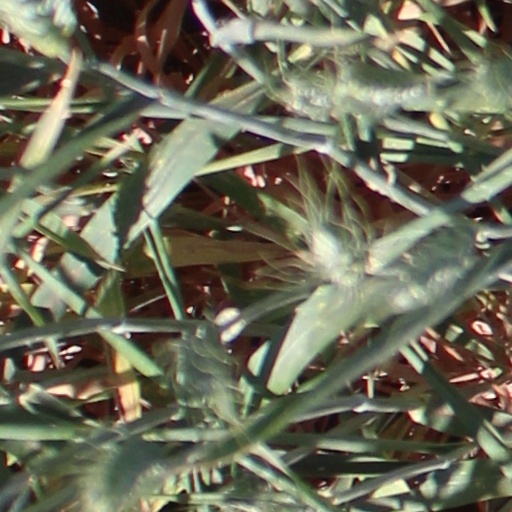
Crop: wheat